Bobby Charlton

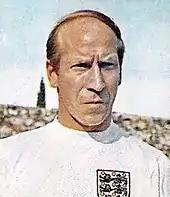
Trading card of Charlton with England. Issued by Panini for the 1970 World Cup

Charlton played in qualifiers for the 1962 World Cup in Chile against Luxembourg and Portugal and was named in the squad for the finals themselves. His goal in the 3–1 group win over Argentina was his 25th for England in just 38 appearances, and he was still only 24 years old; but his individual success could not be replicated by that of the team, which was eliminated in the quarter-final by Brazil, who went on to win the tournament.